Niagara Purple Eagles baseball

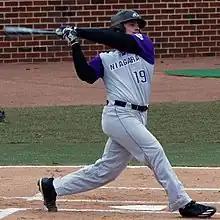
A Purple Eagles baseball player during a game in 2018

, at least 19 former Niagara players have reached Major League Baseball, including Sal Maglie. Niagara has had 18 Major League Baseball Draft selections since the draft began in 1965.